San Chao Chet

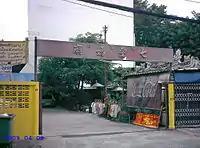
Side Gate of San Chao Chet, Bangkok

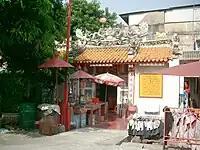
Main Hall of San Chao Chet, Bangkok

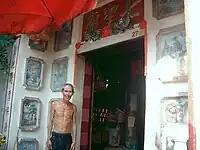
Old shrine keeper beside the main entrance, San Chao Chet, Bangkok

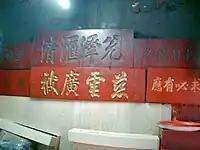
San Chao Chet keeps historic plaques

San Chao Chet is a temple to Goddess Mazu, Chinese Goddess of Sea and Patron Deity of fishermen, sailors and any occupations related to sea/ocean. The temple is located on the east bank of the Chao Phraya River in the Bang Rak District of Bangkok in Thailand, and is named after the seven statues of Goddess Mazu.